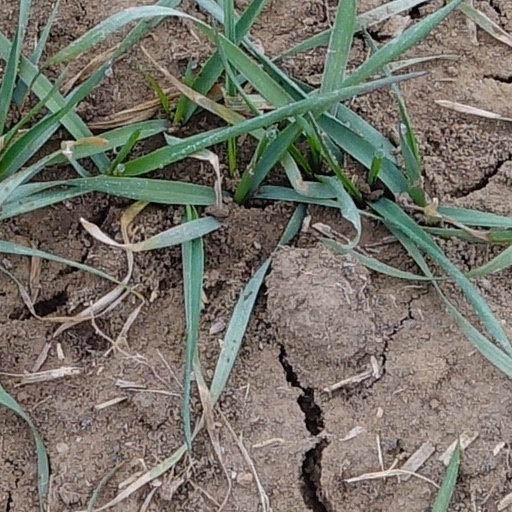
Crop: wheat